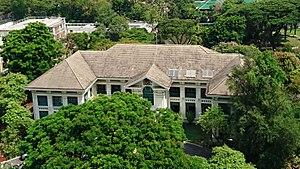
Les représentations diplomatiques britanniques constituent un des plus grands réseaux diplomatiques dans le monde. Notez que les missions diplomatiques britanniques dans les capitales des autres pays du Commonwealth britannique sont appelées « hauts-commissariats » ; le terme « ambassade » est réservé pour les missions diplomatiques dans les capitales du reste du monde.